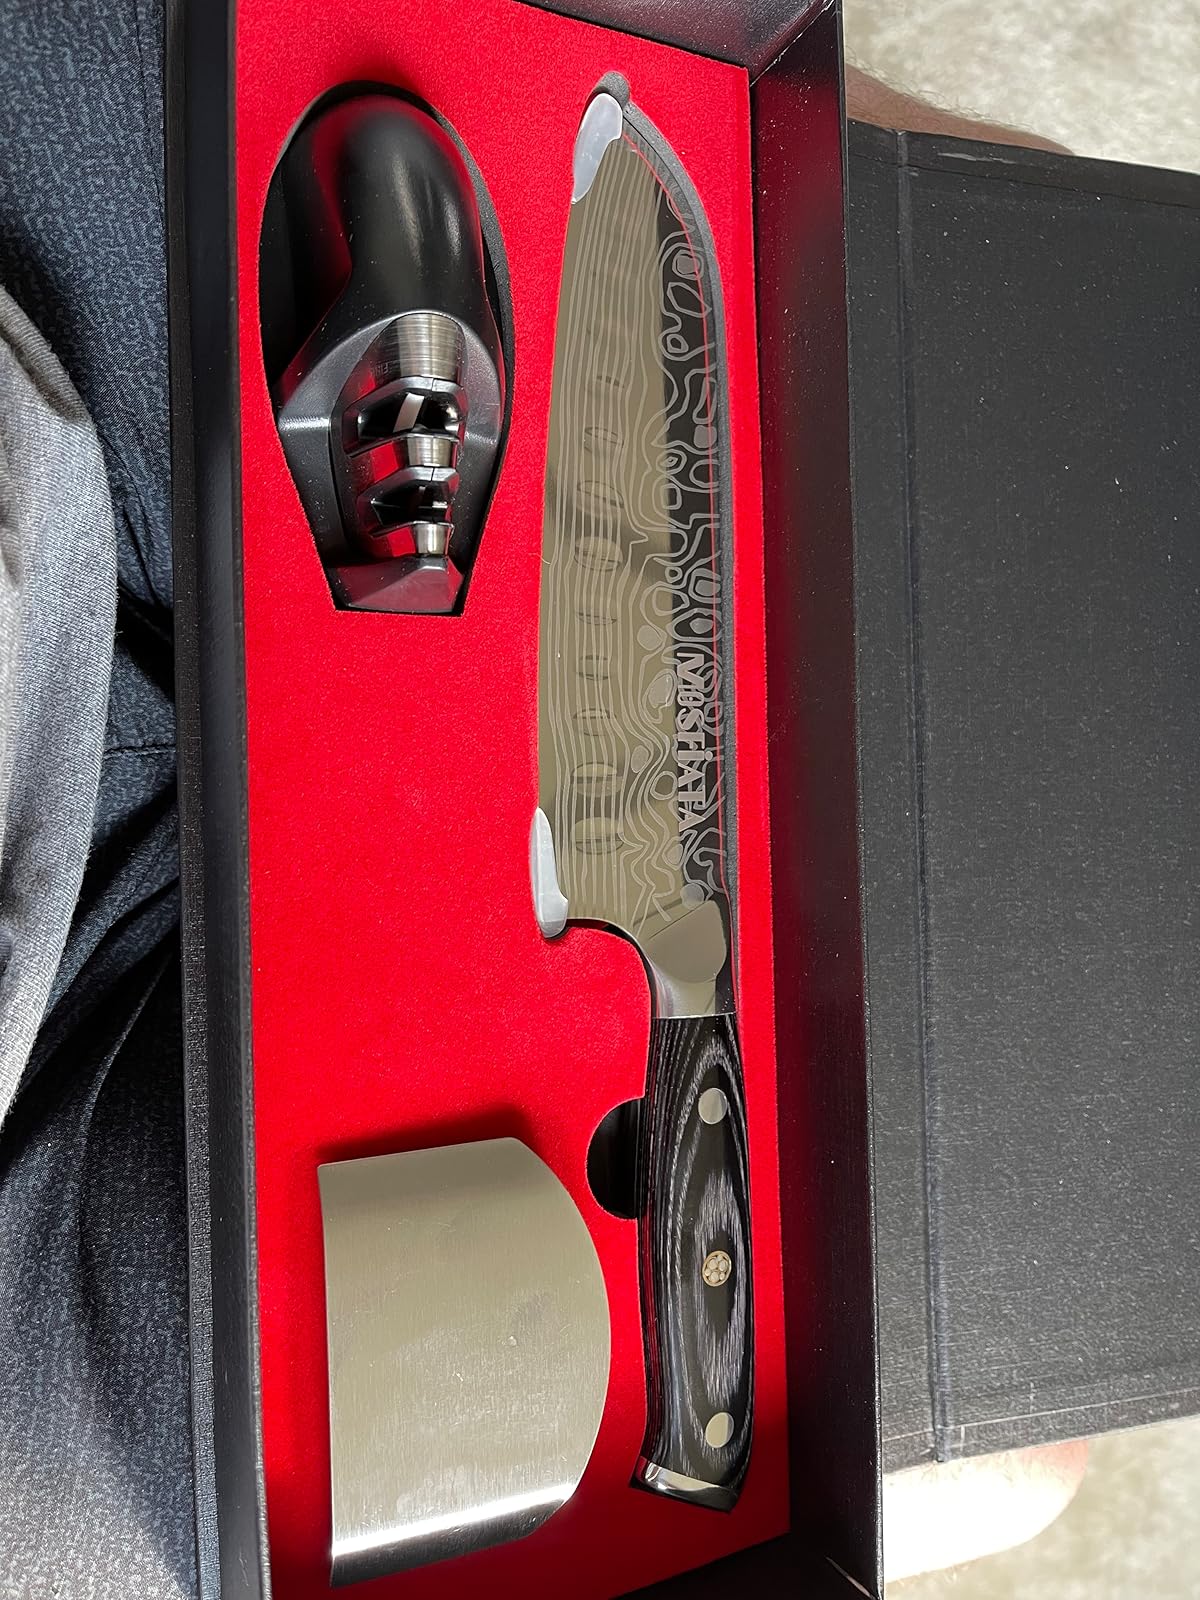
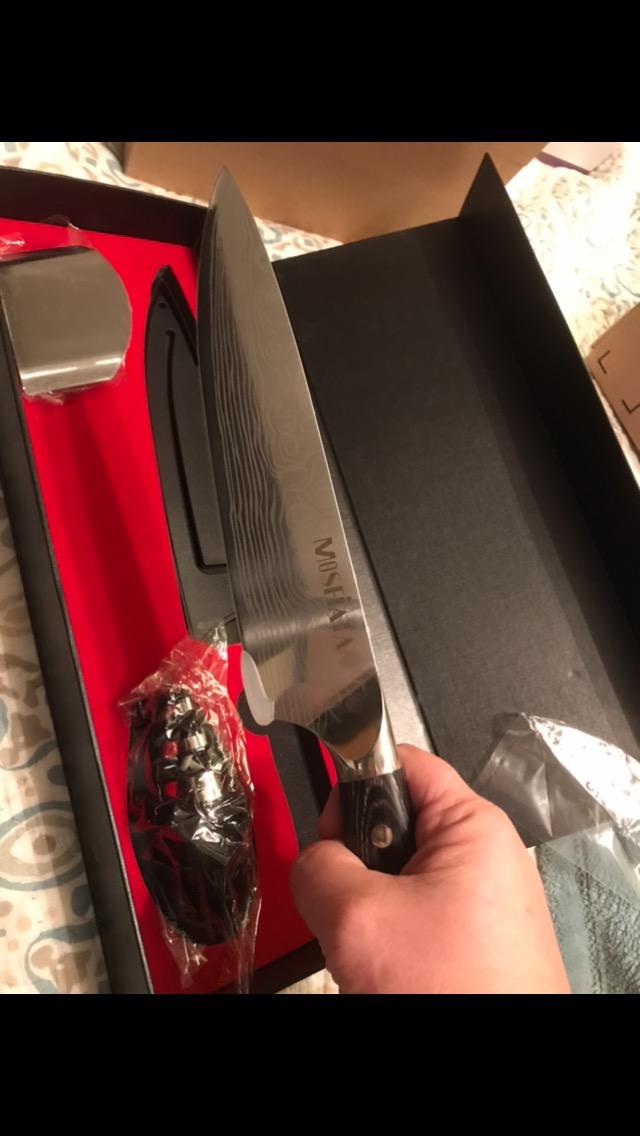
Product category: items_knife
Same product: no